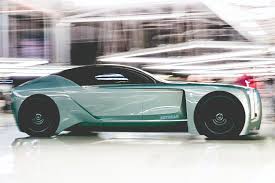
Vehicle type: Cars